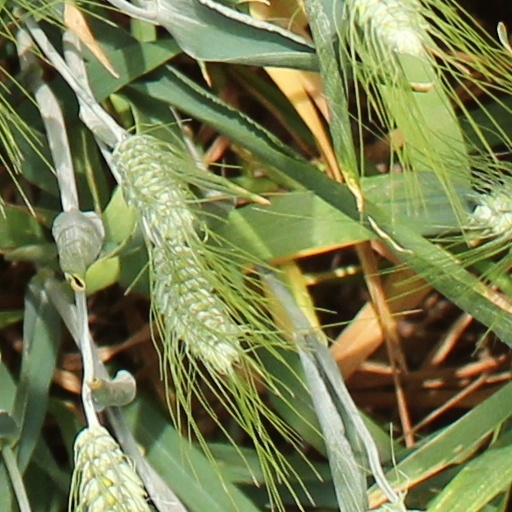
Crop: wheat